North China Buffer State Strategy

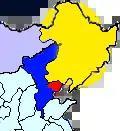
Map showing the territory of the Hebei–Chahar Political Council in blue and the East Hebei Anti-Communist Autonomous Government in red

The is the general term for a series of political manoeuvrings Japan undertook in the five provinces of northern China, Hebei, Chahar, Suiyuan, Shanxi, and Shandong. It was an operation to detach all of northern China from the power of the Nationalist Government and put it under Japanese control or influence.